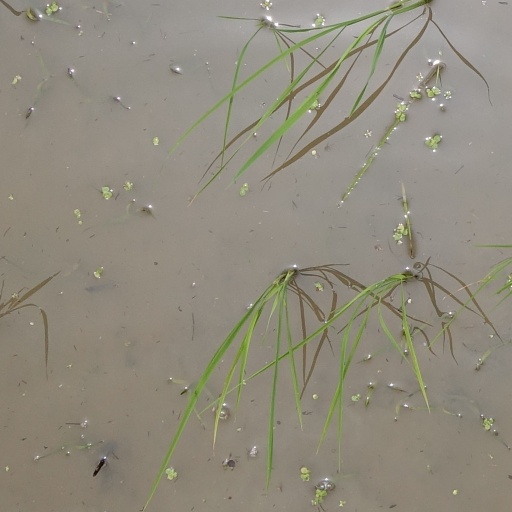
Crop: rice